National Assembly (South Korea)

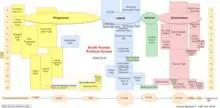
This graph traces the recent origins of all six main political parties currently in the Republic of Korea. All of which have either split from or merged with other parties in the last four years. They have emerged from four main ideological camps, from Left to Right: Progressive (socialist), liberal, centrist, and conservative.

For a legislator to introduce a bill, they must submit the proposal to the Speaker, accompanied by the signatures of at least ten other assembly members. A committee must then review the bill to verify that it employs precise and orderly language. Following this, the Assembly may either approve or reject the bill.